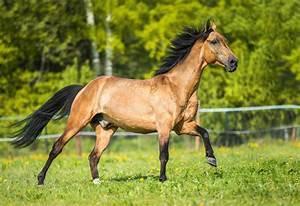
horse